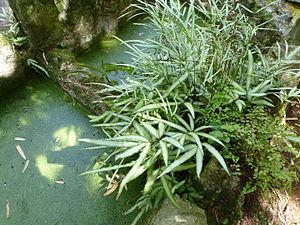
Pteris cretica et une plus petite Adiantum sp. Dans le Jardin botanique de Lisbonne (Jardim Botânico de Lisboa), Portugal.